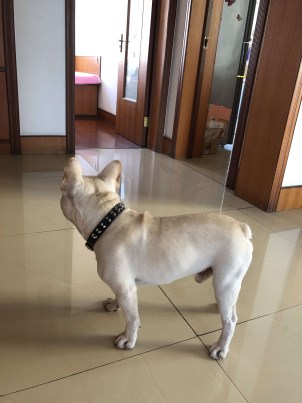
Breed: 1121-n000002-French_bulldog